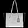
Label: Bag